25th Busan International Film Festival

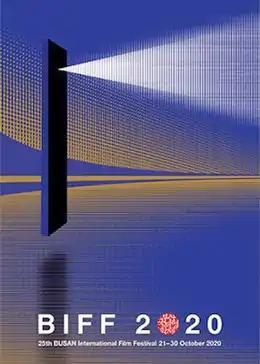
Official poster

The 25th Busan International Film Festival took place on October 21 to 30, 2020 at the Busan Cinema Center in Busan, South Korea. A total of 192 films from 68 countries were screened at the festival, the numbers reduced from the previous edition.